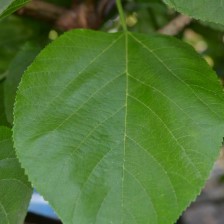
Variety: TaiwanMeacho